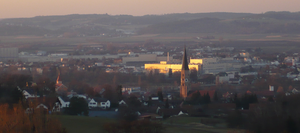
Dingolfing
Dingolfing set fra Schwedenschanze
Dingolfing er administrationsby i Landkreis Dingolfing-Landau i Niederbayern i den tyske delstat Bayern.